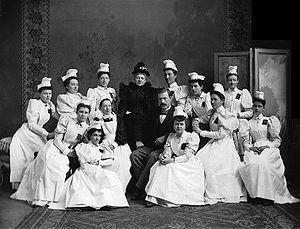
Photographie, Infirmières de l'Hôpital général de Montréal, Montréal, QC, 1894, Wm. Notman &amp
L'Hôpital général de Montréal est un hôpital bilingue de Montréal fondé en 1819.